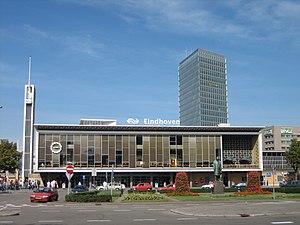
Cette liste des gares des Pays-Bas énumère les gares ferroviaires existantes des Pays-Bas, ainsi que les gares en projet ou en cours de réalisation. Les gares fermées et désaffectées font l'objet d'une liste séparée.